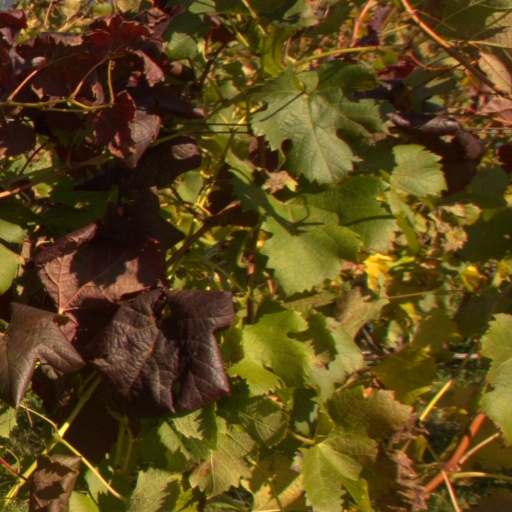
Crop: grape